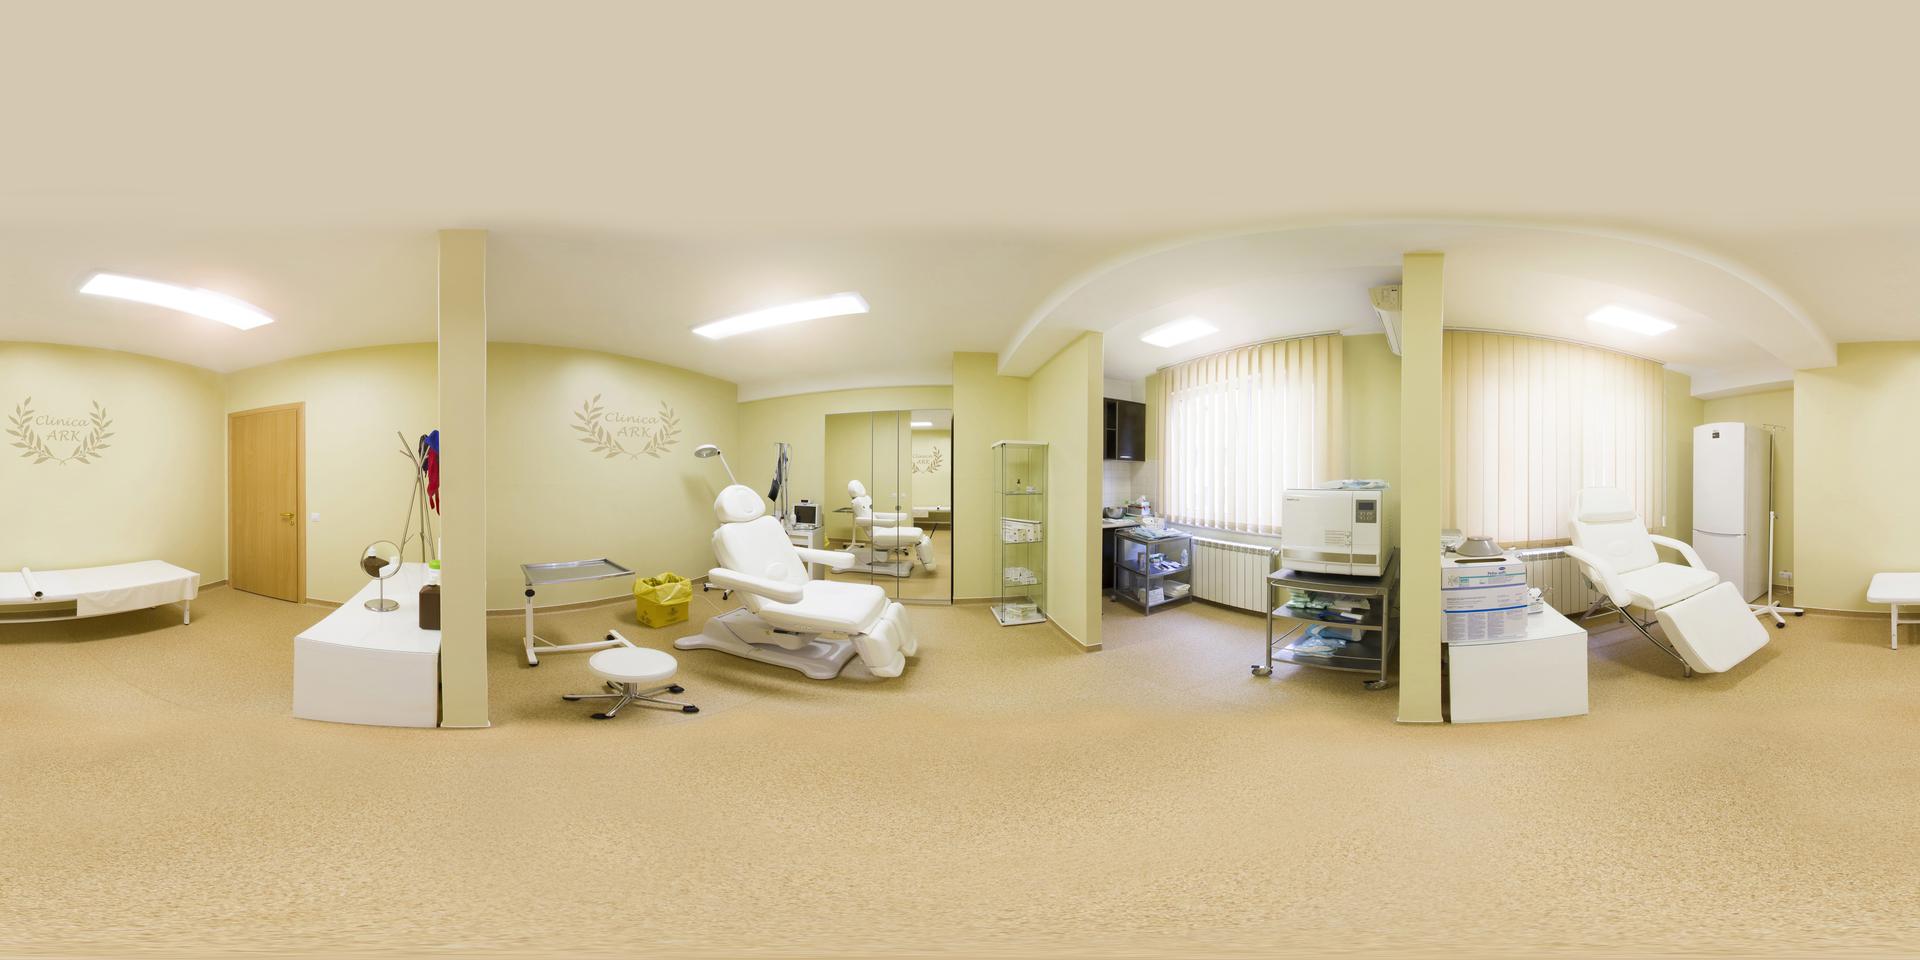
Referred object: door

Referred object: the white reclining medical chair